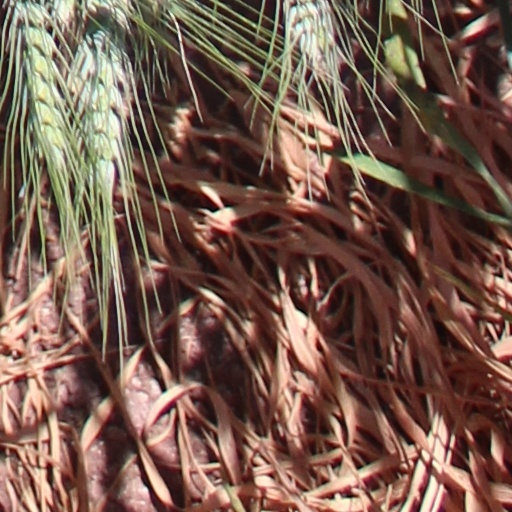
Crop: wheat